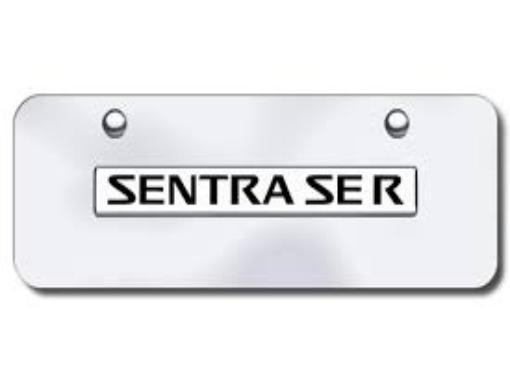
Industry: Transportation